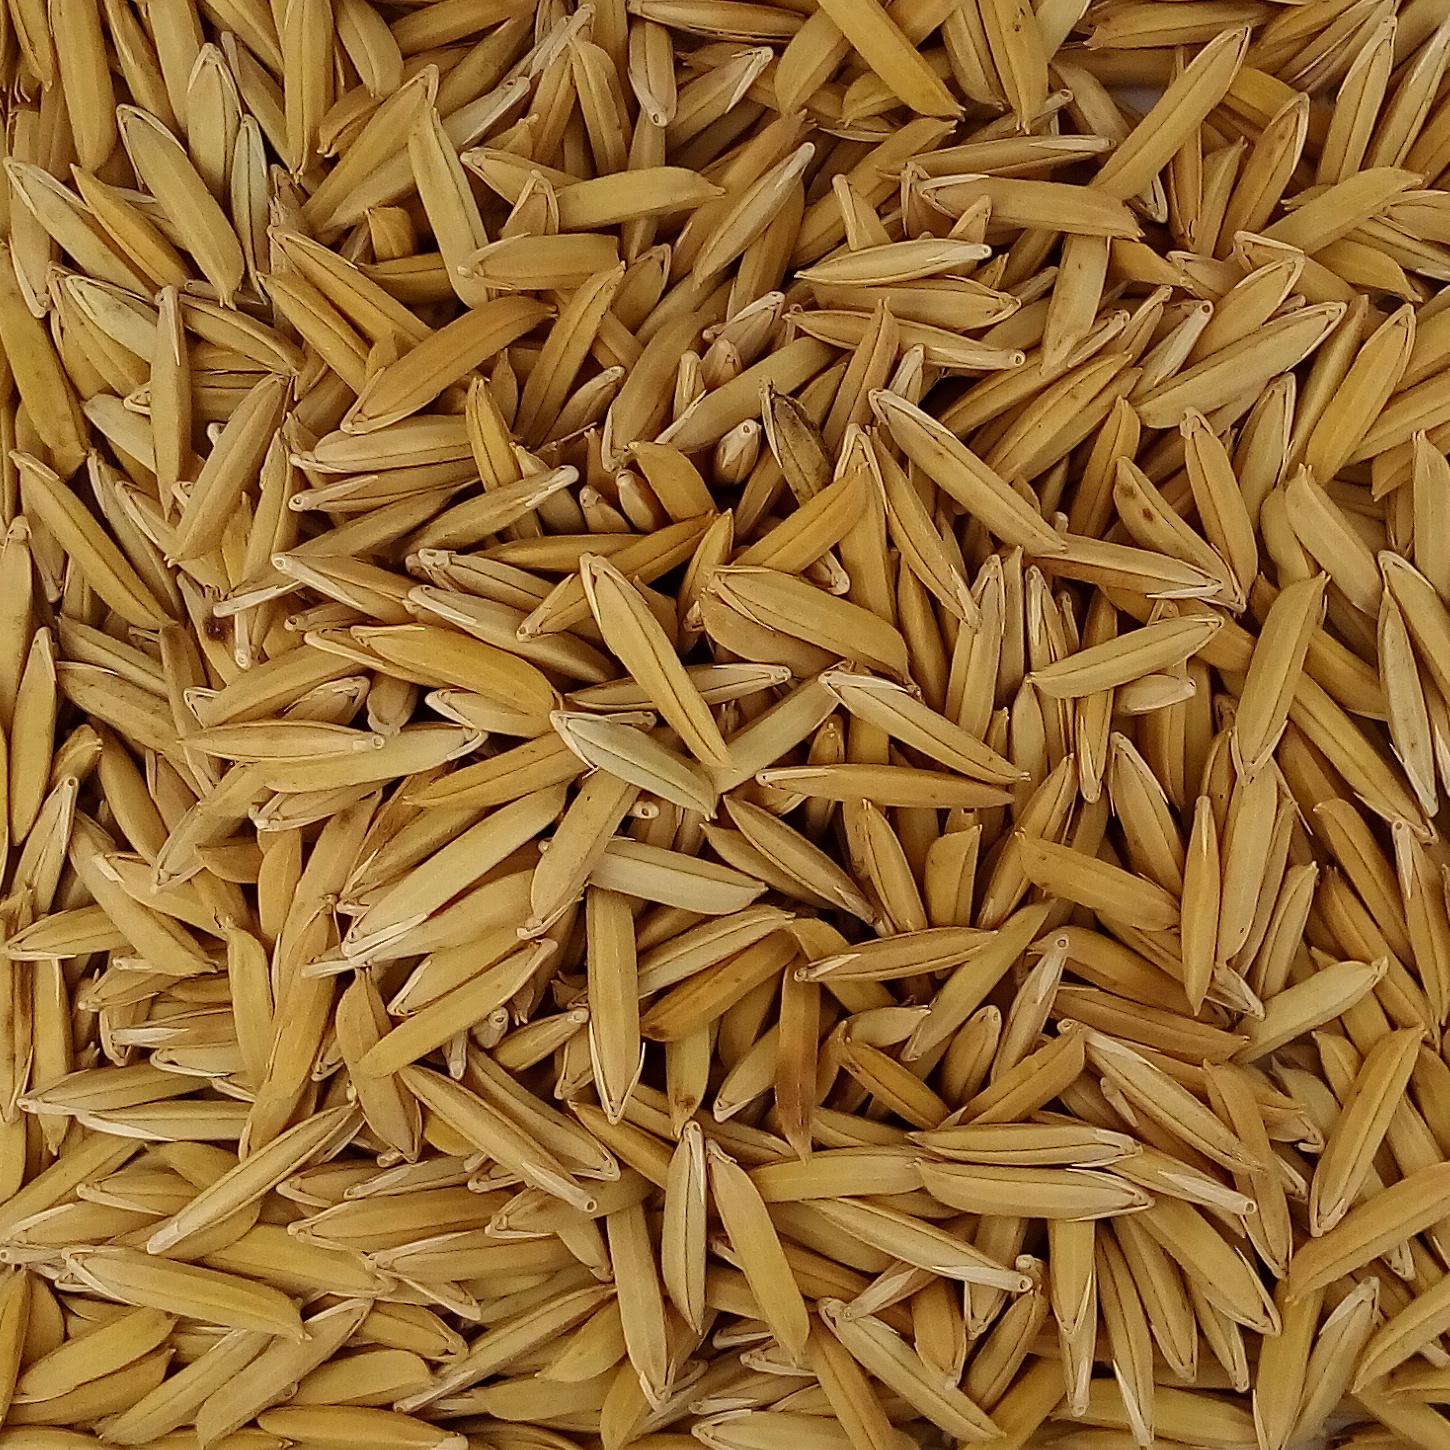
Rice seed variety: 1718